Onondaga County, New York

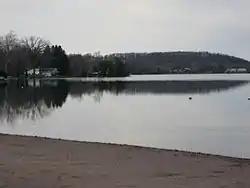
Jamesville Reservoir

As of the census of 2000, the county had 458,336 people, 181,153 households, and 115,394 families. The population density was . There were 196,633 housing units at an average density of . The county's racial makeup was 84.78% White, 9.38% African American, 0.86% Native American, 2.09% Asian, 0.03% Pacific Islander, 0.89% from other races, and 1.97% from two or more races. Hispanics or Latinos of any race were 2.44% of the population. About 17.5% were of Italian, 16.2% Irish, 12.4% German, 9.4% English, and 6.0% Polish ancestry according to the 2000 United States Census, and 91.4% spoke English, 2.4% Spanish and 1.1% Italian as their first language.